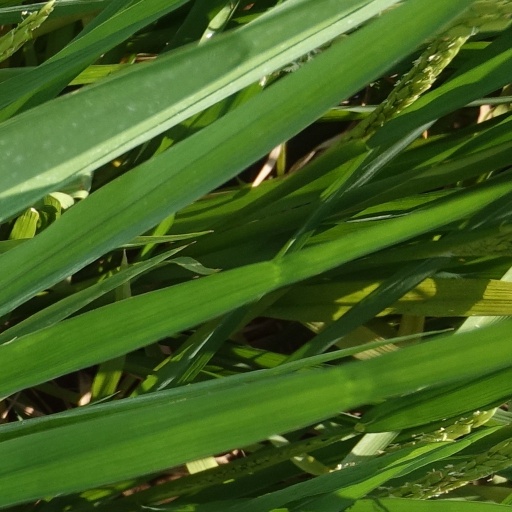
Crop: rice